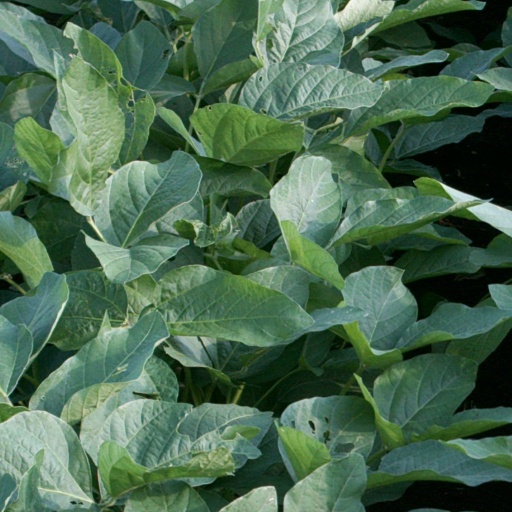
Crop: soybean